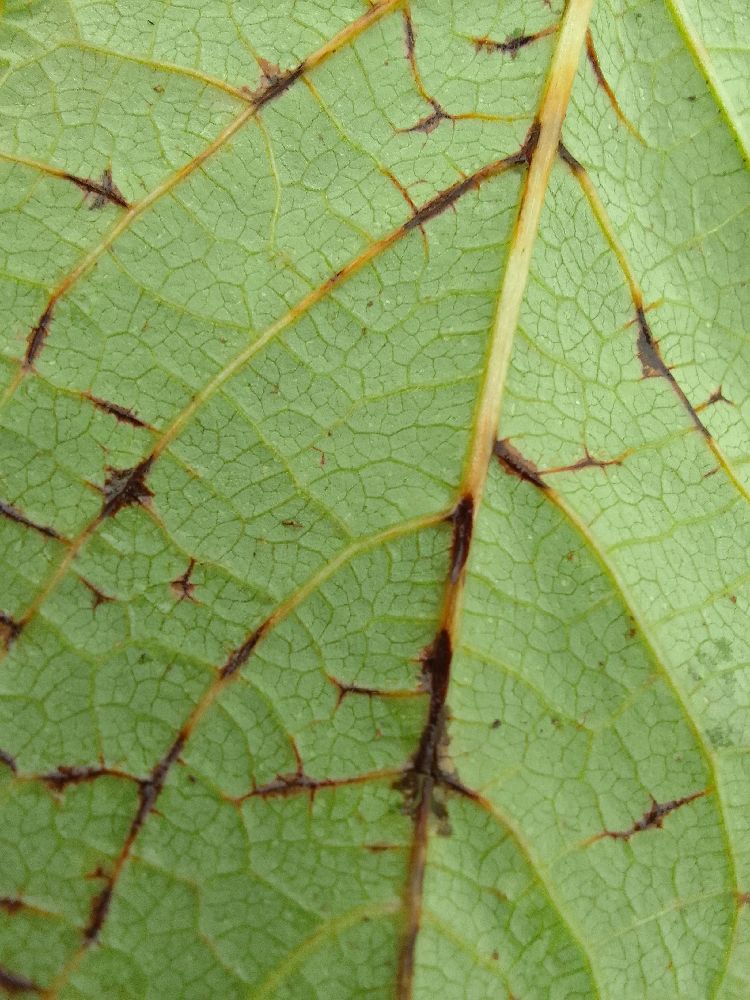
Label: anthracnose